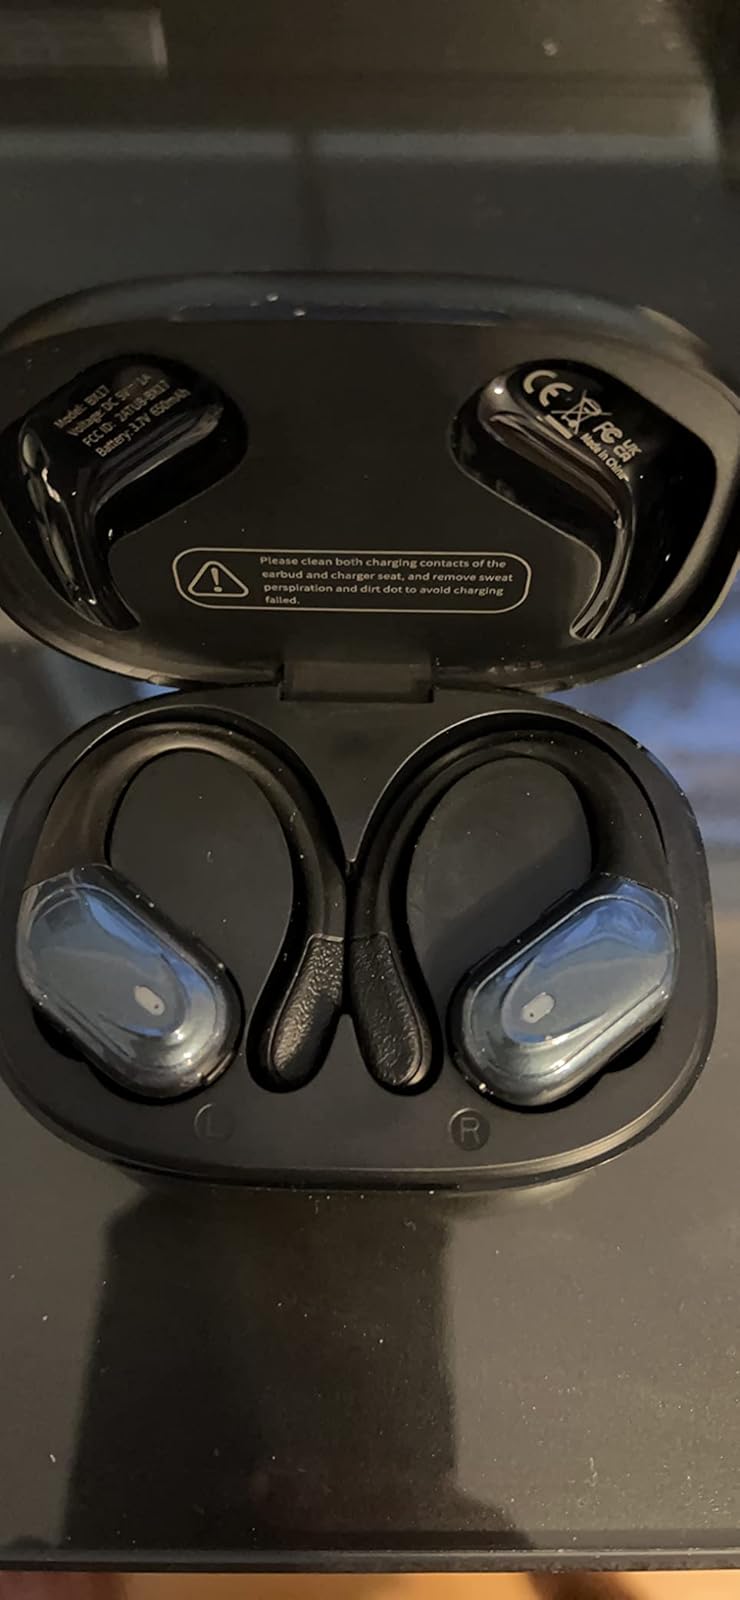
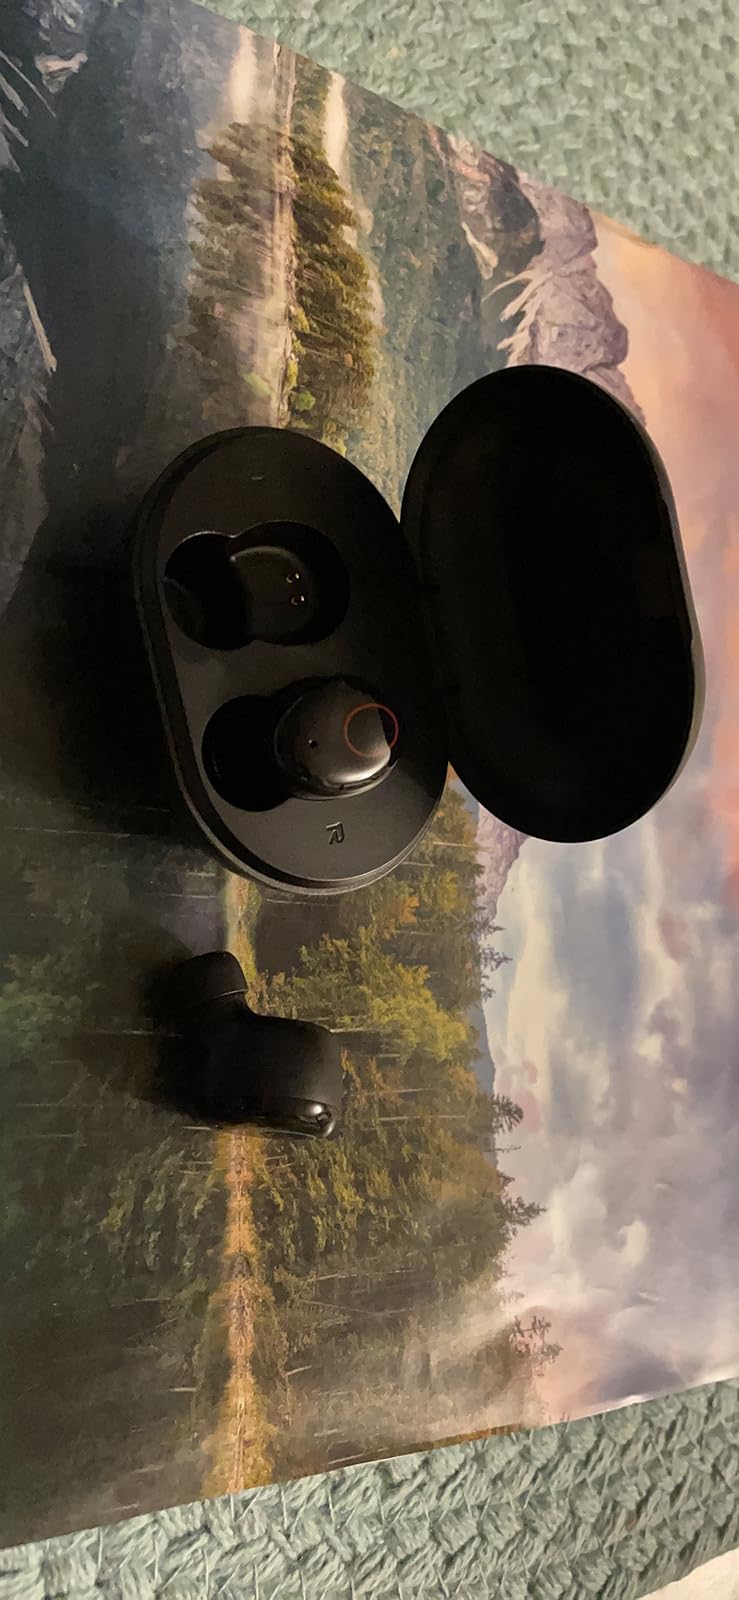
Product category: earbuds
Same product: no